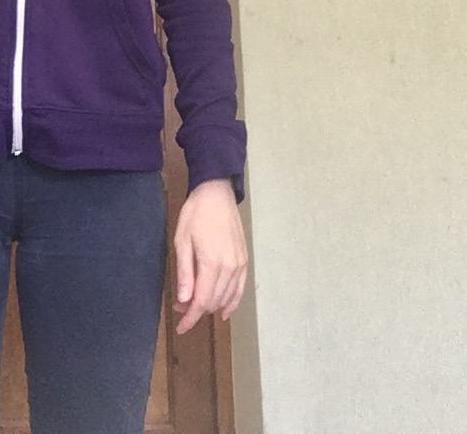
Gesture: no_gesture